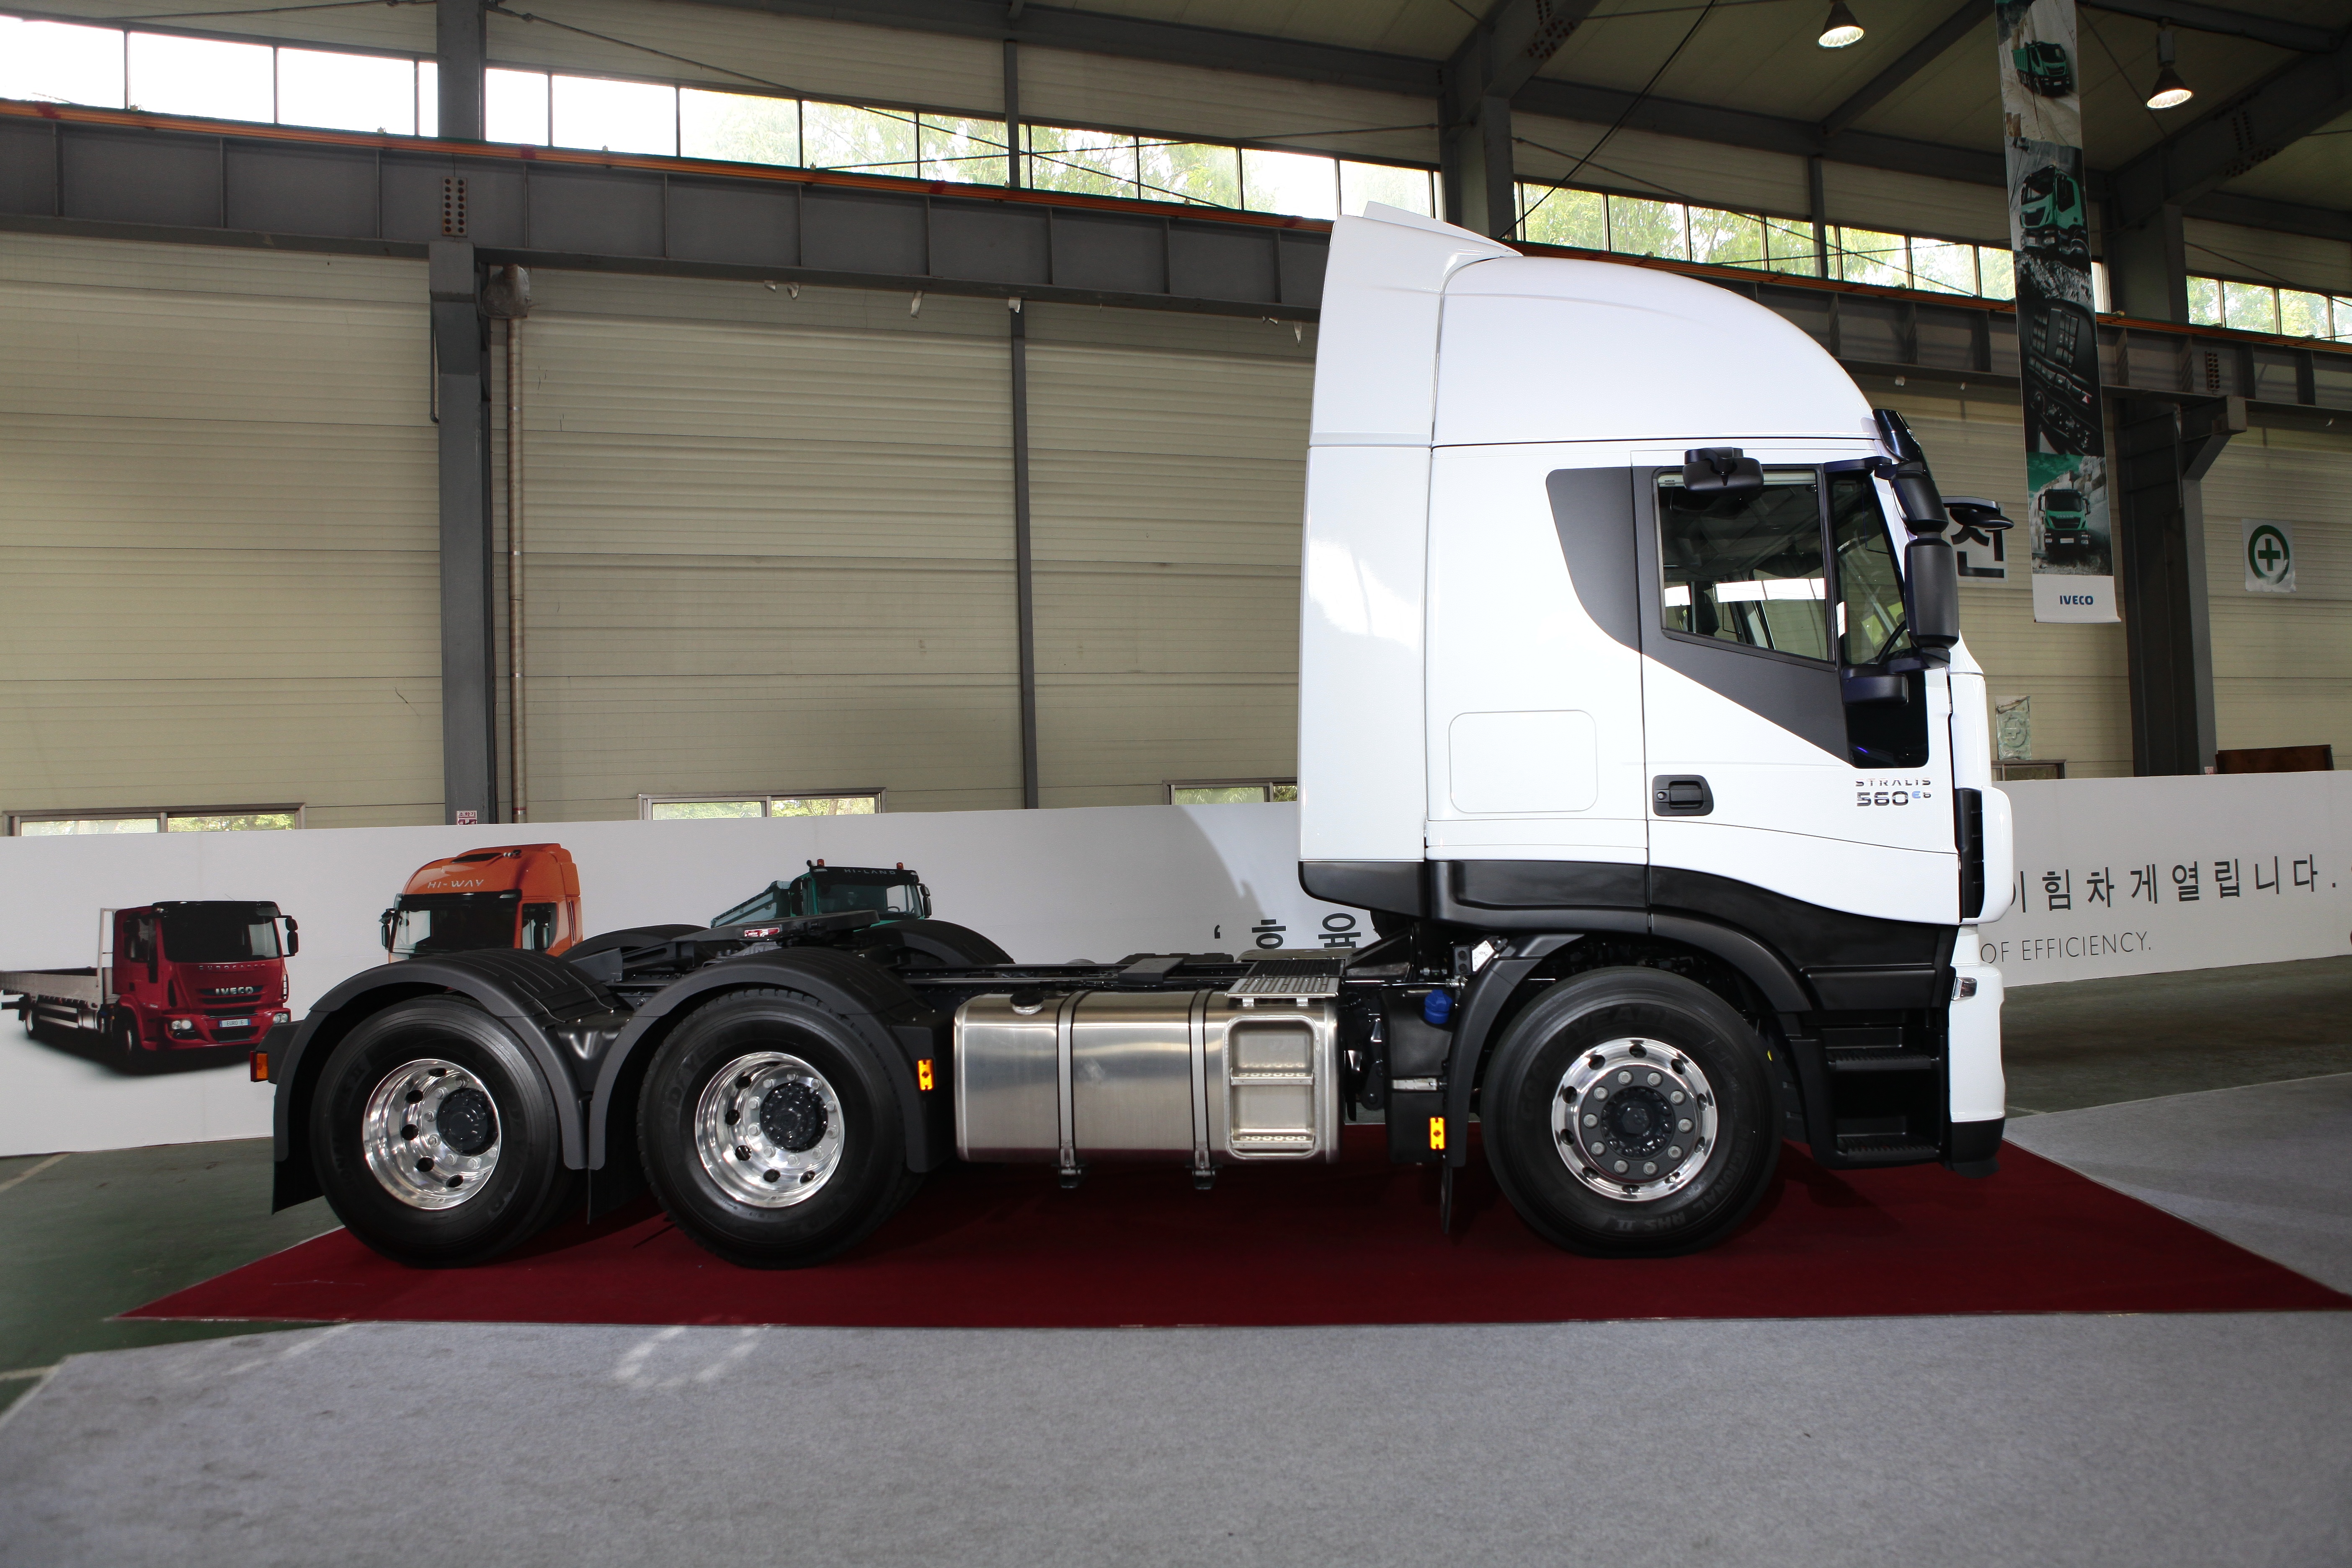
car, transport, truck, vehicle, cargo, commercial vehicle, land vehicle, this nose, trailer truck